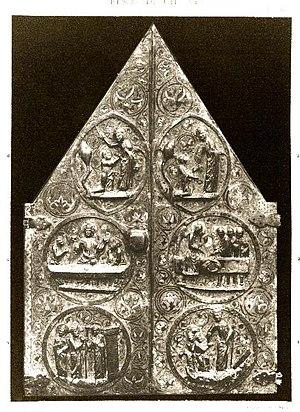
trésor de Cherves
Le trésor de Cherves est constitué de l'ensemble des objets liturgiques découverts à Cherves-Richemont, paroisse prospère du XIIIᵉ siècle.